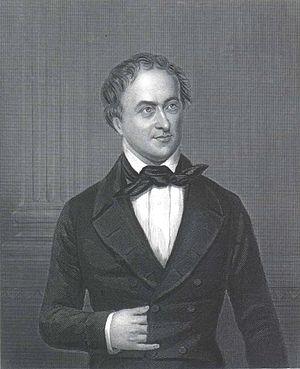
Heinrich Rose est un minéralogiste et chimiste allemand, célèbre pour son travail en chimie analytique et pour avoir redécouvert le niobium.